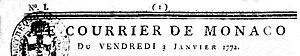
Courrier d'Avignon devenu Courrier de Monaco
Le Courrier d'Avignon est un journal qui a occupé une place importante dans la presse internationale de langue française du XVIIIᵉ siècle.